Jaguars–Titans rivalry

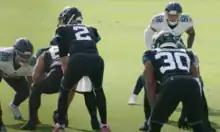
Jaguars and Titans face off during the 2020 season.

The Jaguars–Titans rivalry is a National Football League (NFL) rivalry between the Jacksonville Jaguars and Tennessee Titans.